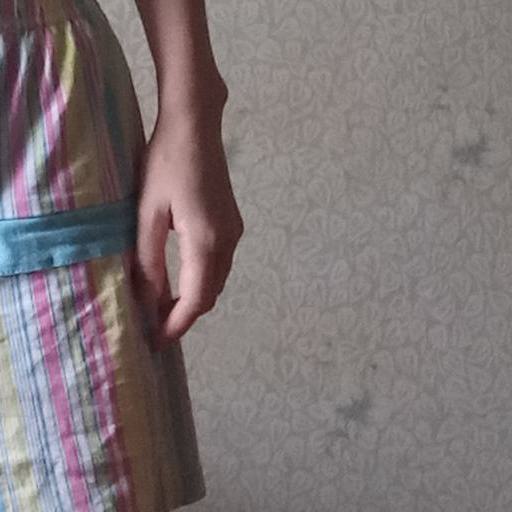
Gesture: no_gesture